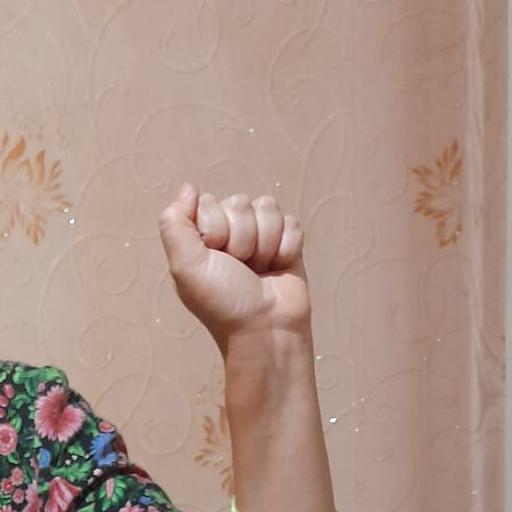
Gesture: fist